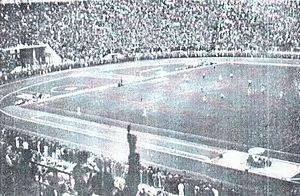
Le Derby Paulista est le nom donné au Brésil au derby de São Paulo entre les équipes de Corinthians et de Palmeiras.